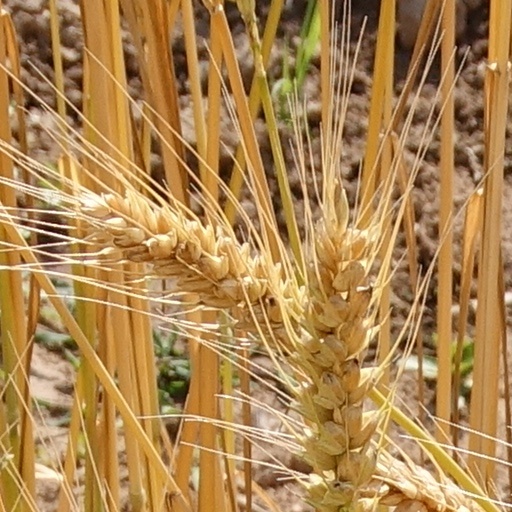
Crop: wheat